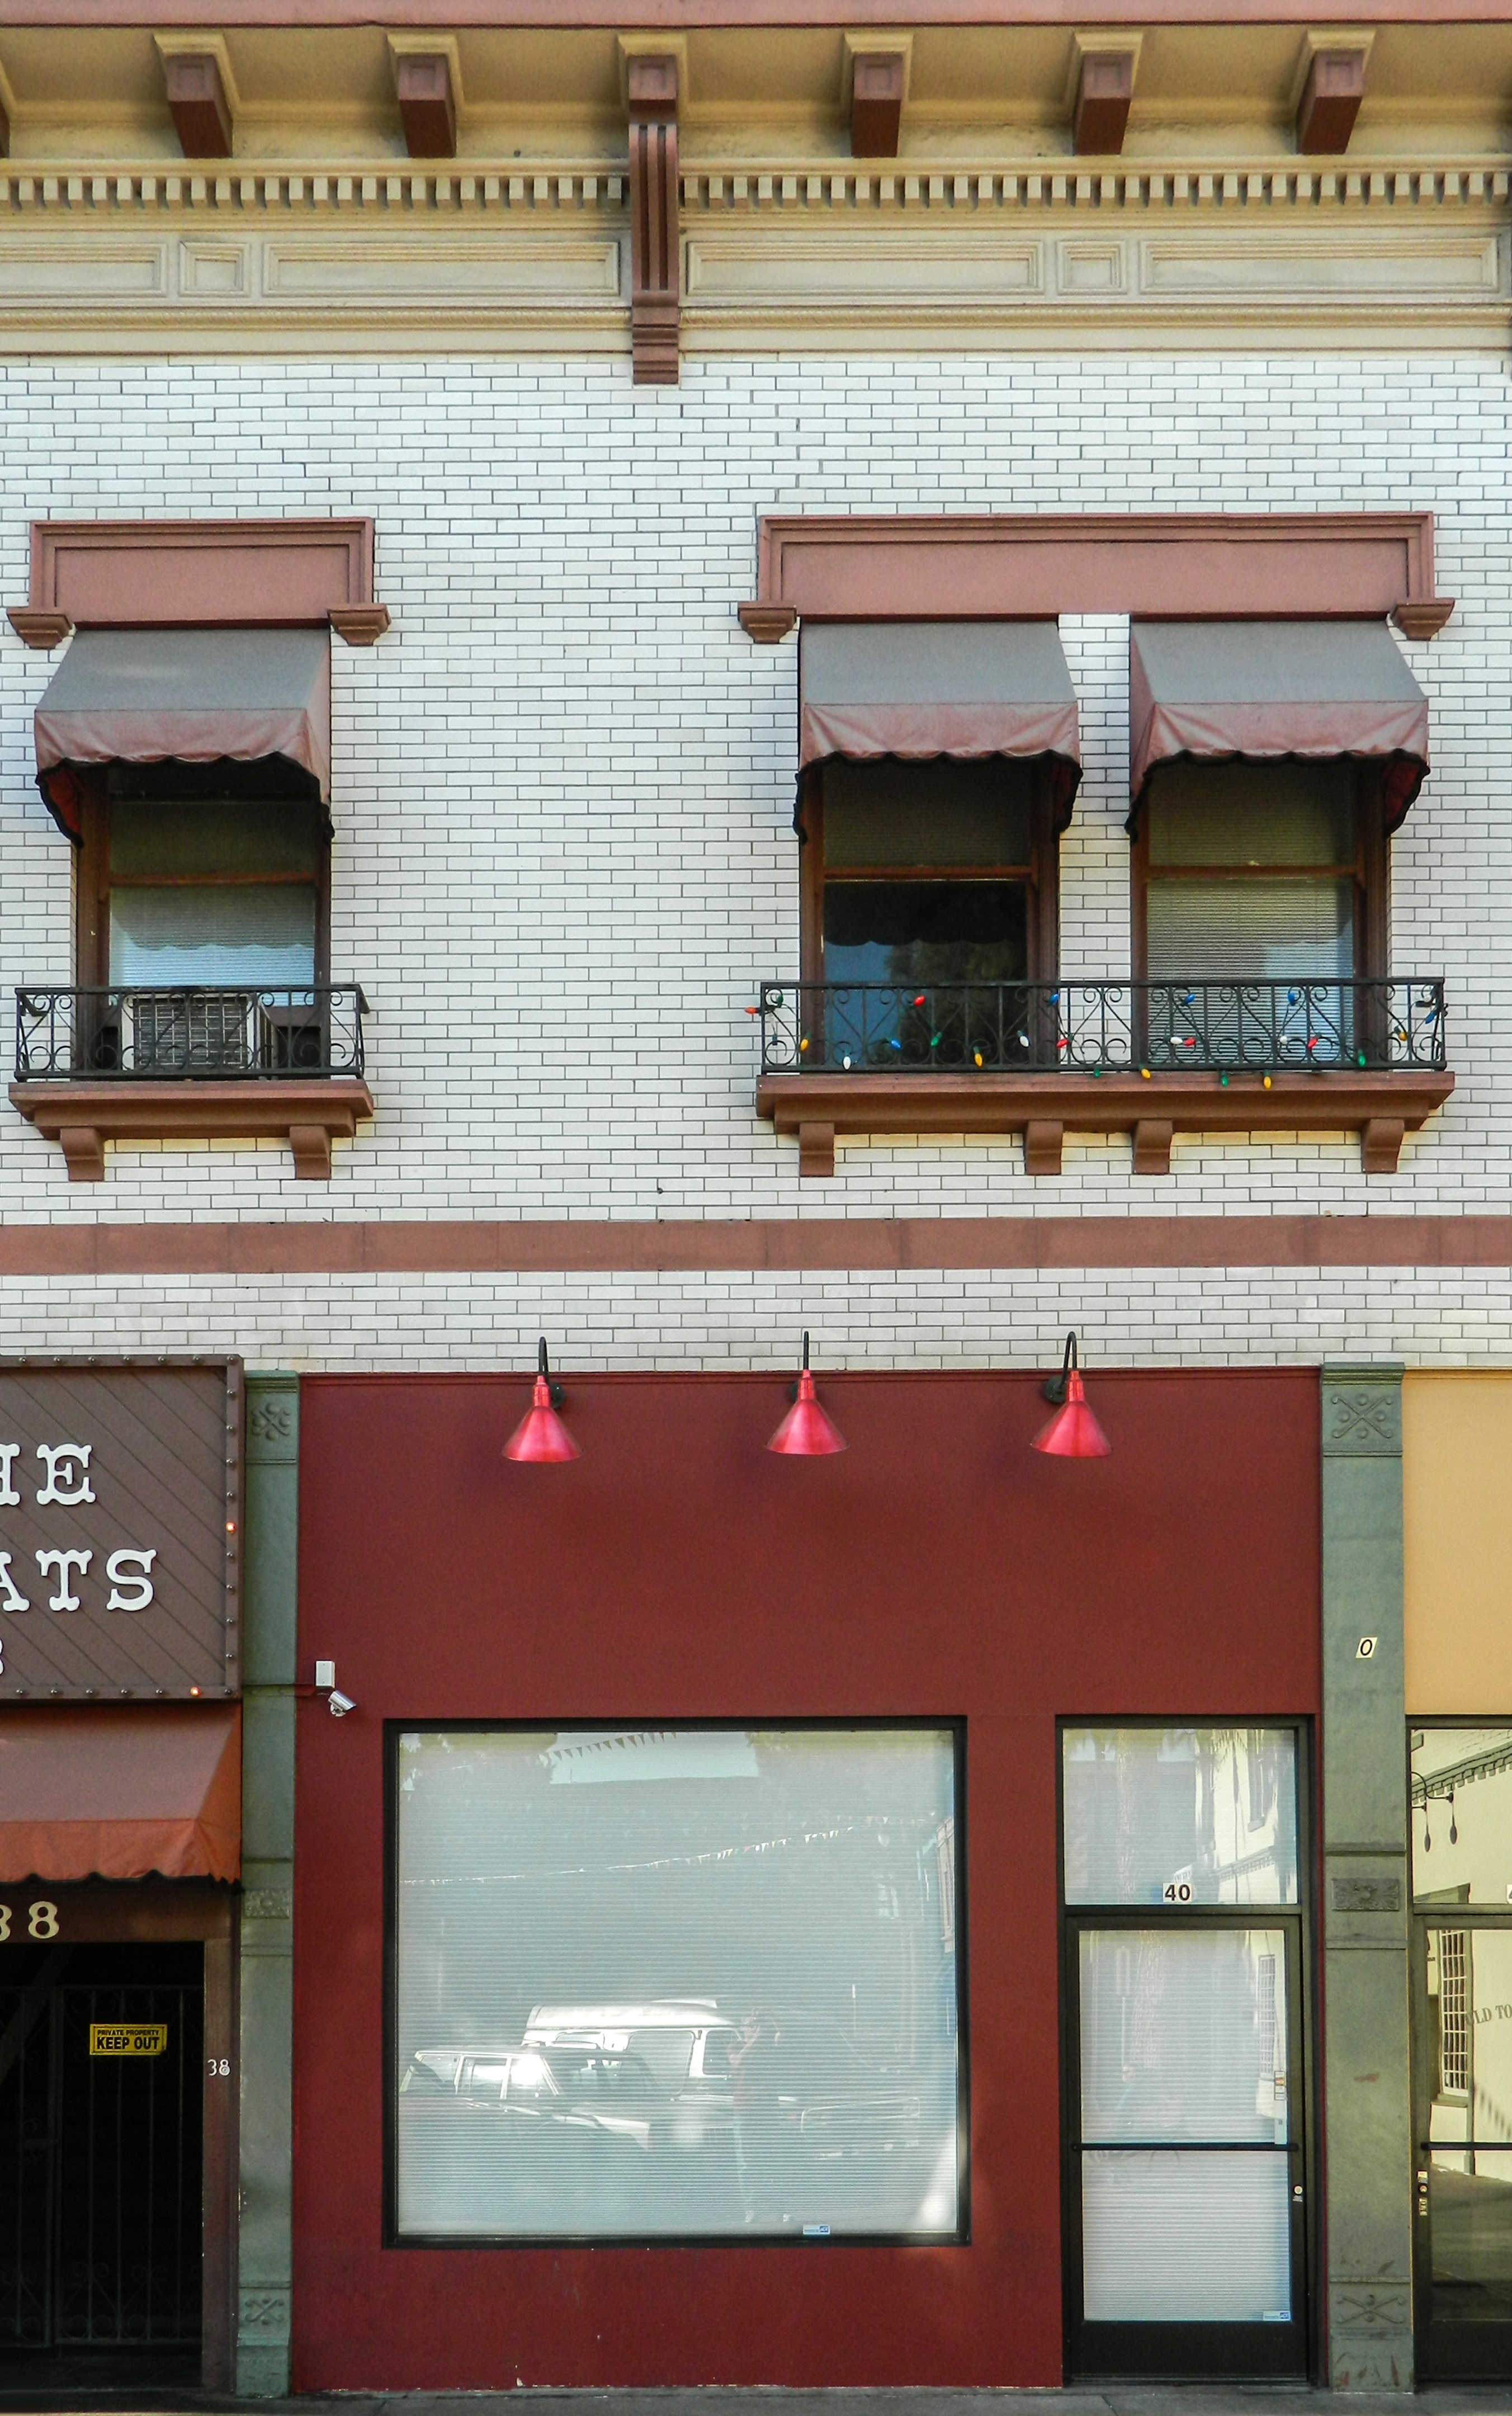
architecture, house, window, glass, building, restaurant, city, home, urban, store, color, office, facade, property, exterior, interior design, architectural, window covering